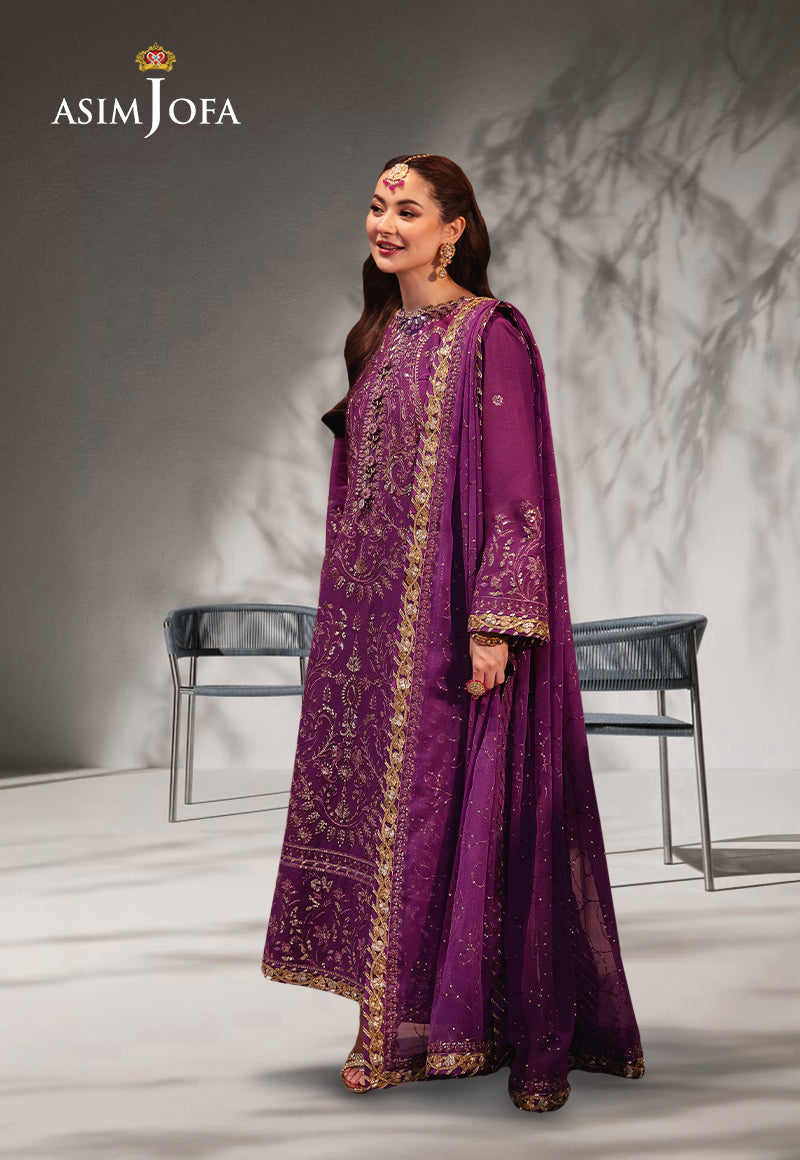
purple jafra embroidered salwar